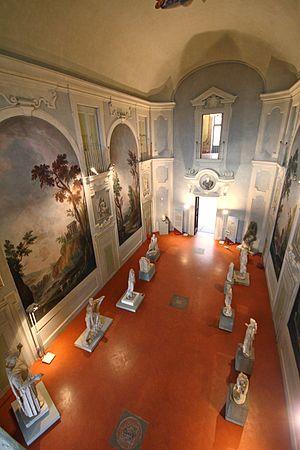
La Villa Corsini Castello est une villa suburbaine près de Florence, en Italie.